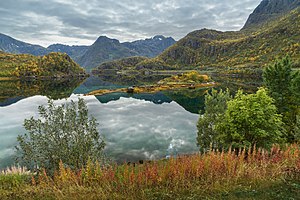
Sløverfjorden
Sløverfjorden september 2015
Sløverfjorden september 2015
Sløverfjorden er en fjordarm af Hadselfjorden på nordsiden af Austvågøy i Hadsel kommune i Vesterålen i Nordland fylke i Norge. Fjorden går ti kilometer mod sydvest til Higrav inderst i Higravfjorden som er navnet på den inderste del.